Mark Twain Hotel (Chicago)

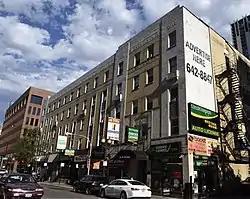

The Mark Twain Hotel is a historic residential hotel located at 111 W. Division Street in the Near North Side community area of Chicago, Illinois. Built in 1930 by developer Fred Becklenberg, the hotel was one of several residential hotels built to house the influx of labor to Chicago in the late 1920s. Most of the hotel's residents were permanent; according to 1940 census records, the majority had been at the hotel for over five years. Architect Harry Glube designed the hotel in the Art Deco style, a departure from the revival styles normally used for residential hotels. The brick building features extensive terra cotta detailing, including an elaborate cornice and stringcourse above and below the fourth floor.